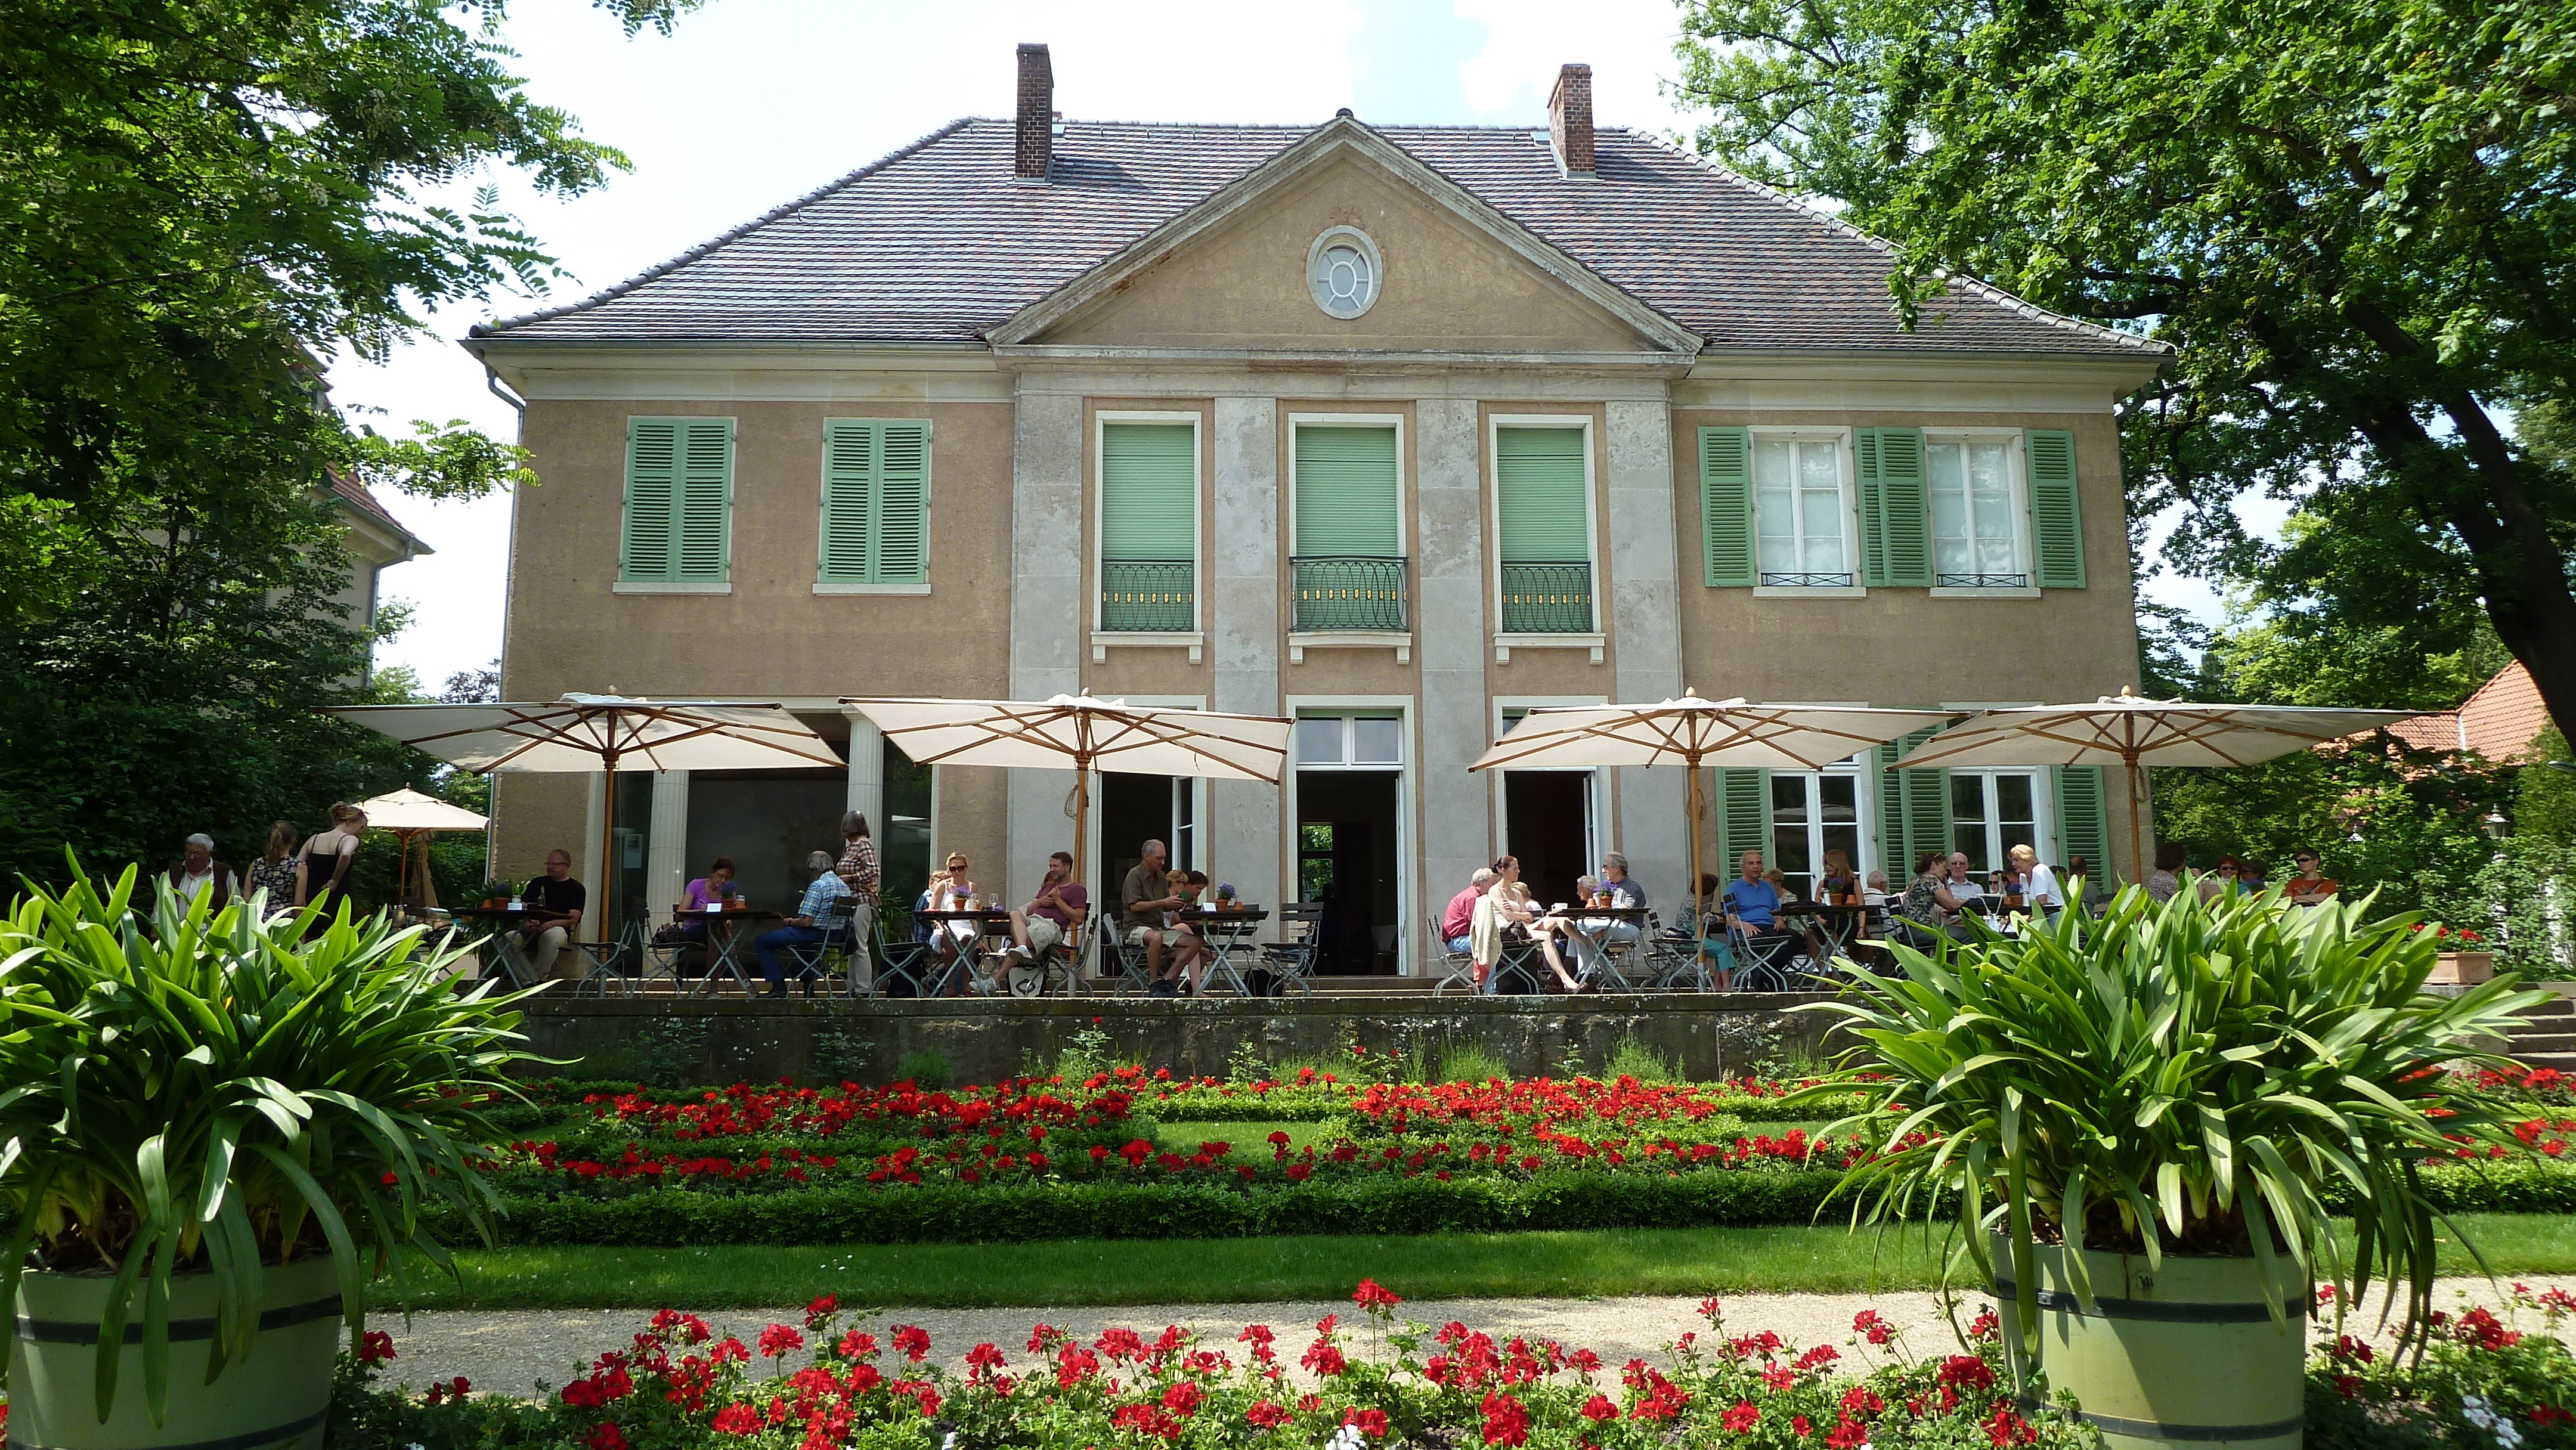
lawn, villa, mansion, house, flower, building, home, garden, resort, berlin, botanical garden, estate, wannsee, max liebermann